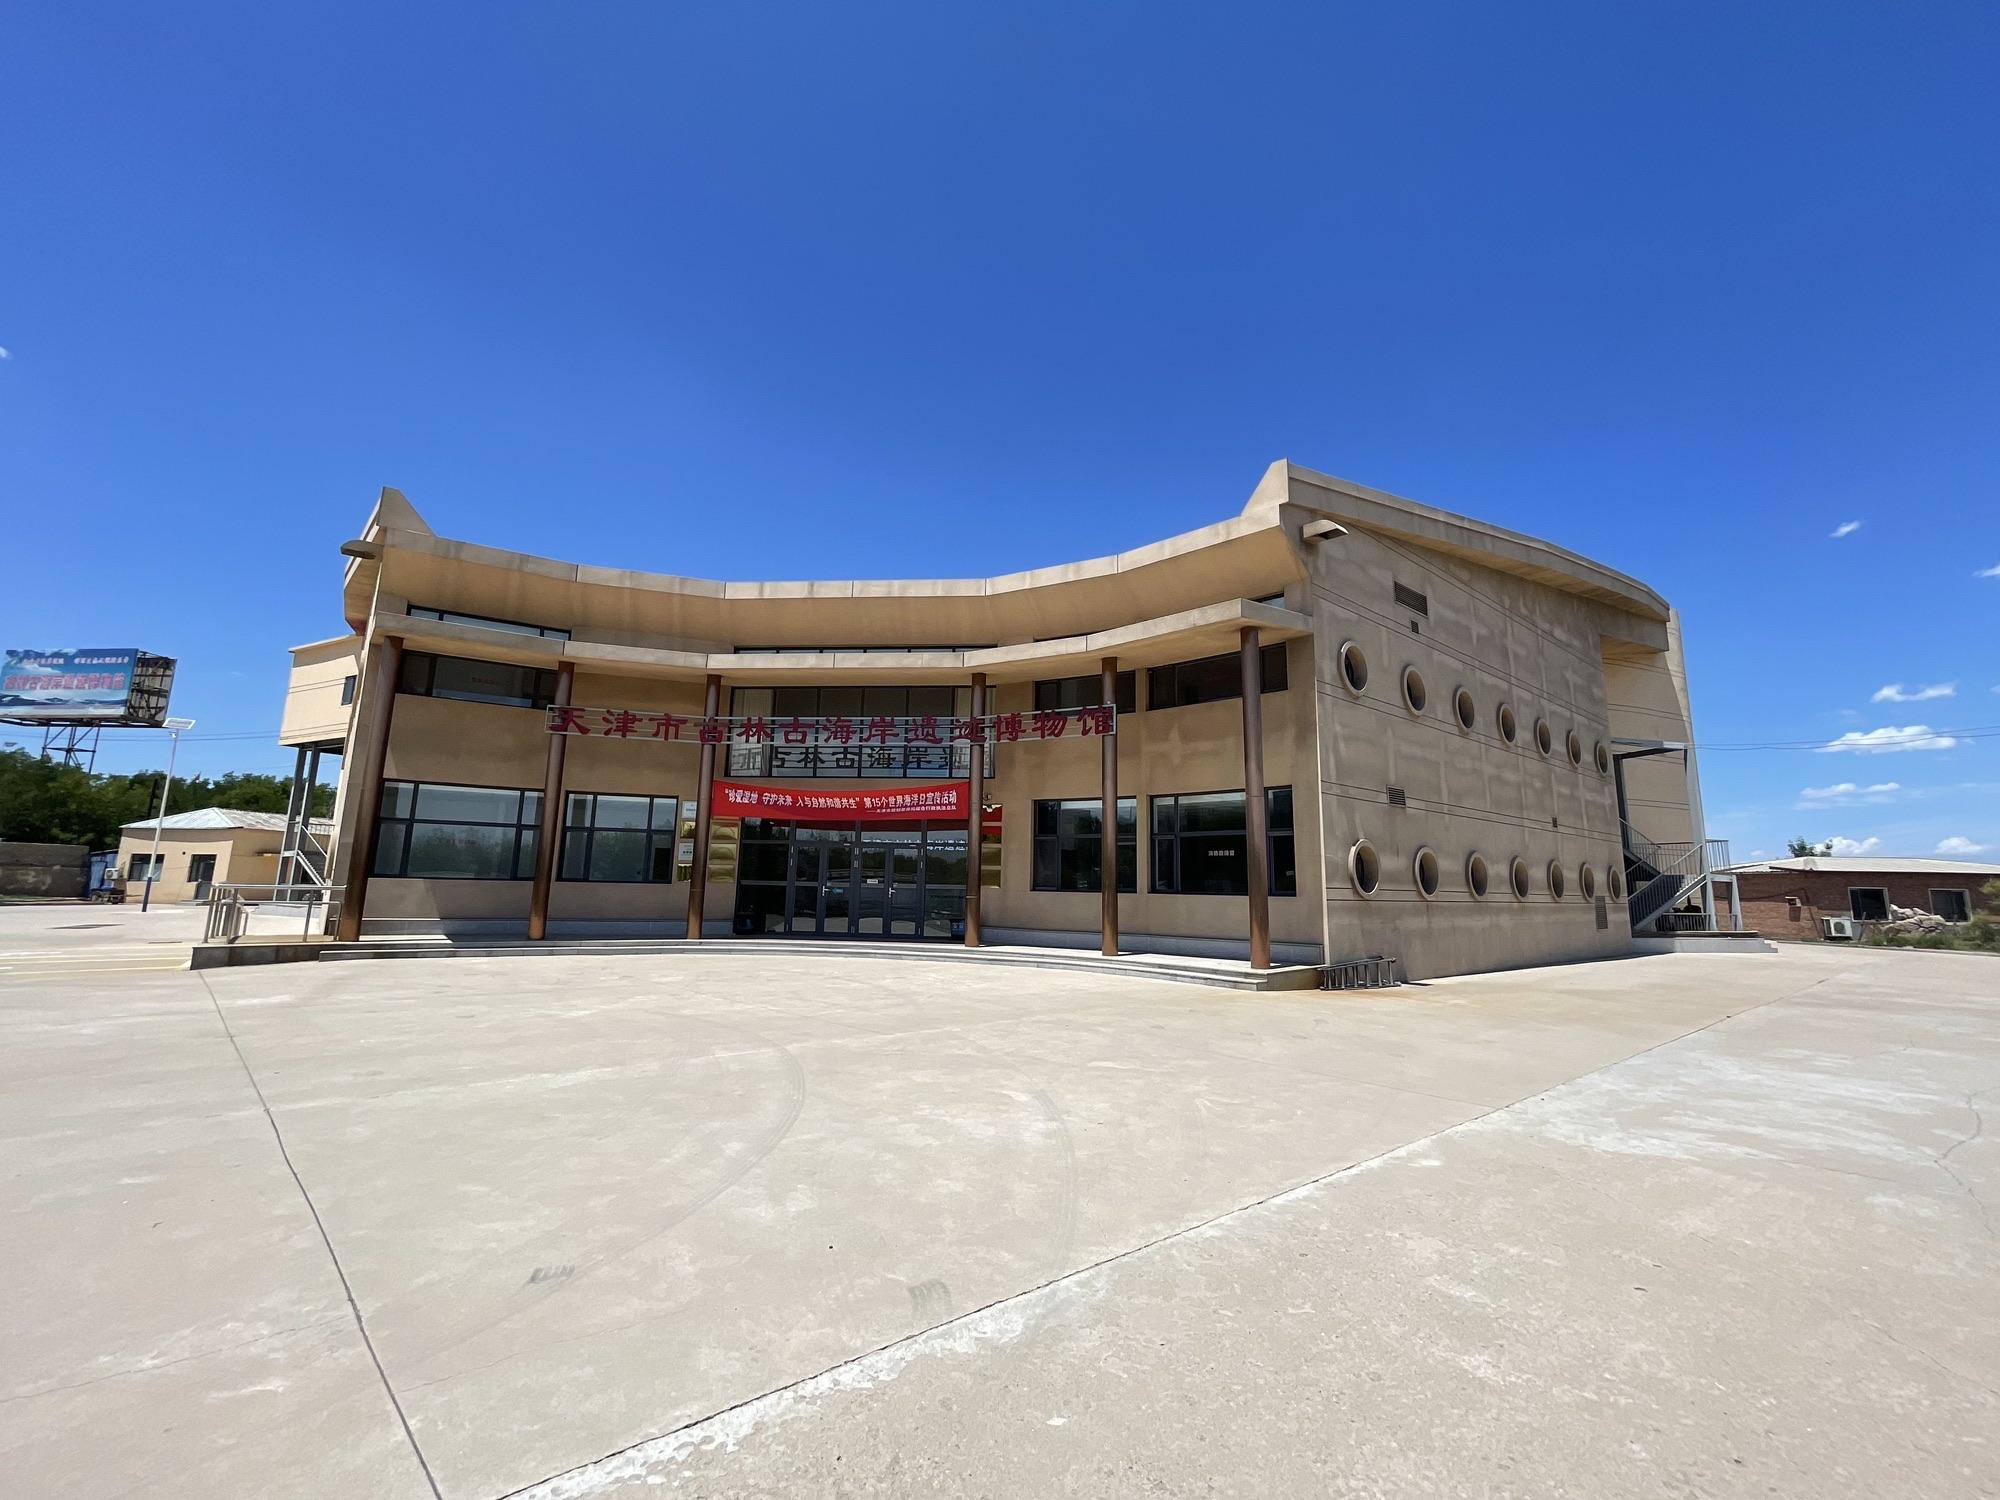
地标名称：天津古林古海岸遗迹博物馆
所在城市：天津市·滨海新区